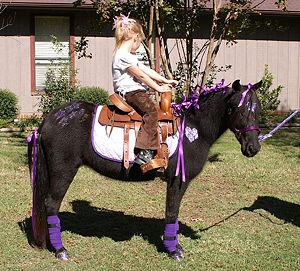
Le shetland américain est une race de poney américain, dérivé du poney shetland écossais. Sa morphologie est très éloignée de son ancêtre insulaire car les américains ont réalisé plusieurs croisements, dans un premier temps avec le welsh et le hackney, puis dans un second avec le Pur-sang anglais et le cheval arabe, dans le but de l'alléger. Il a gardé la force et l'endurance du shetland tout en prenant l'élégance et le raffinement du hackney. L’American Shetland Pony Club tient le registre d'élevage de la race. C'est un très bon poney d'attelage et aussi une monture particulièrement adaptée aux enfants.